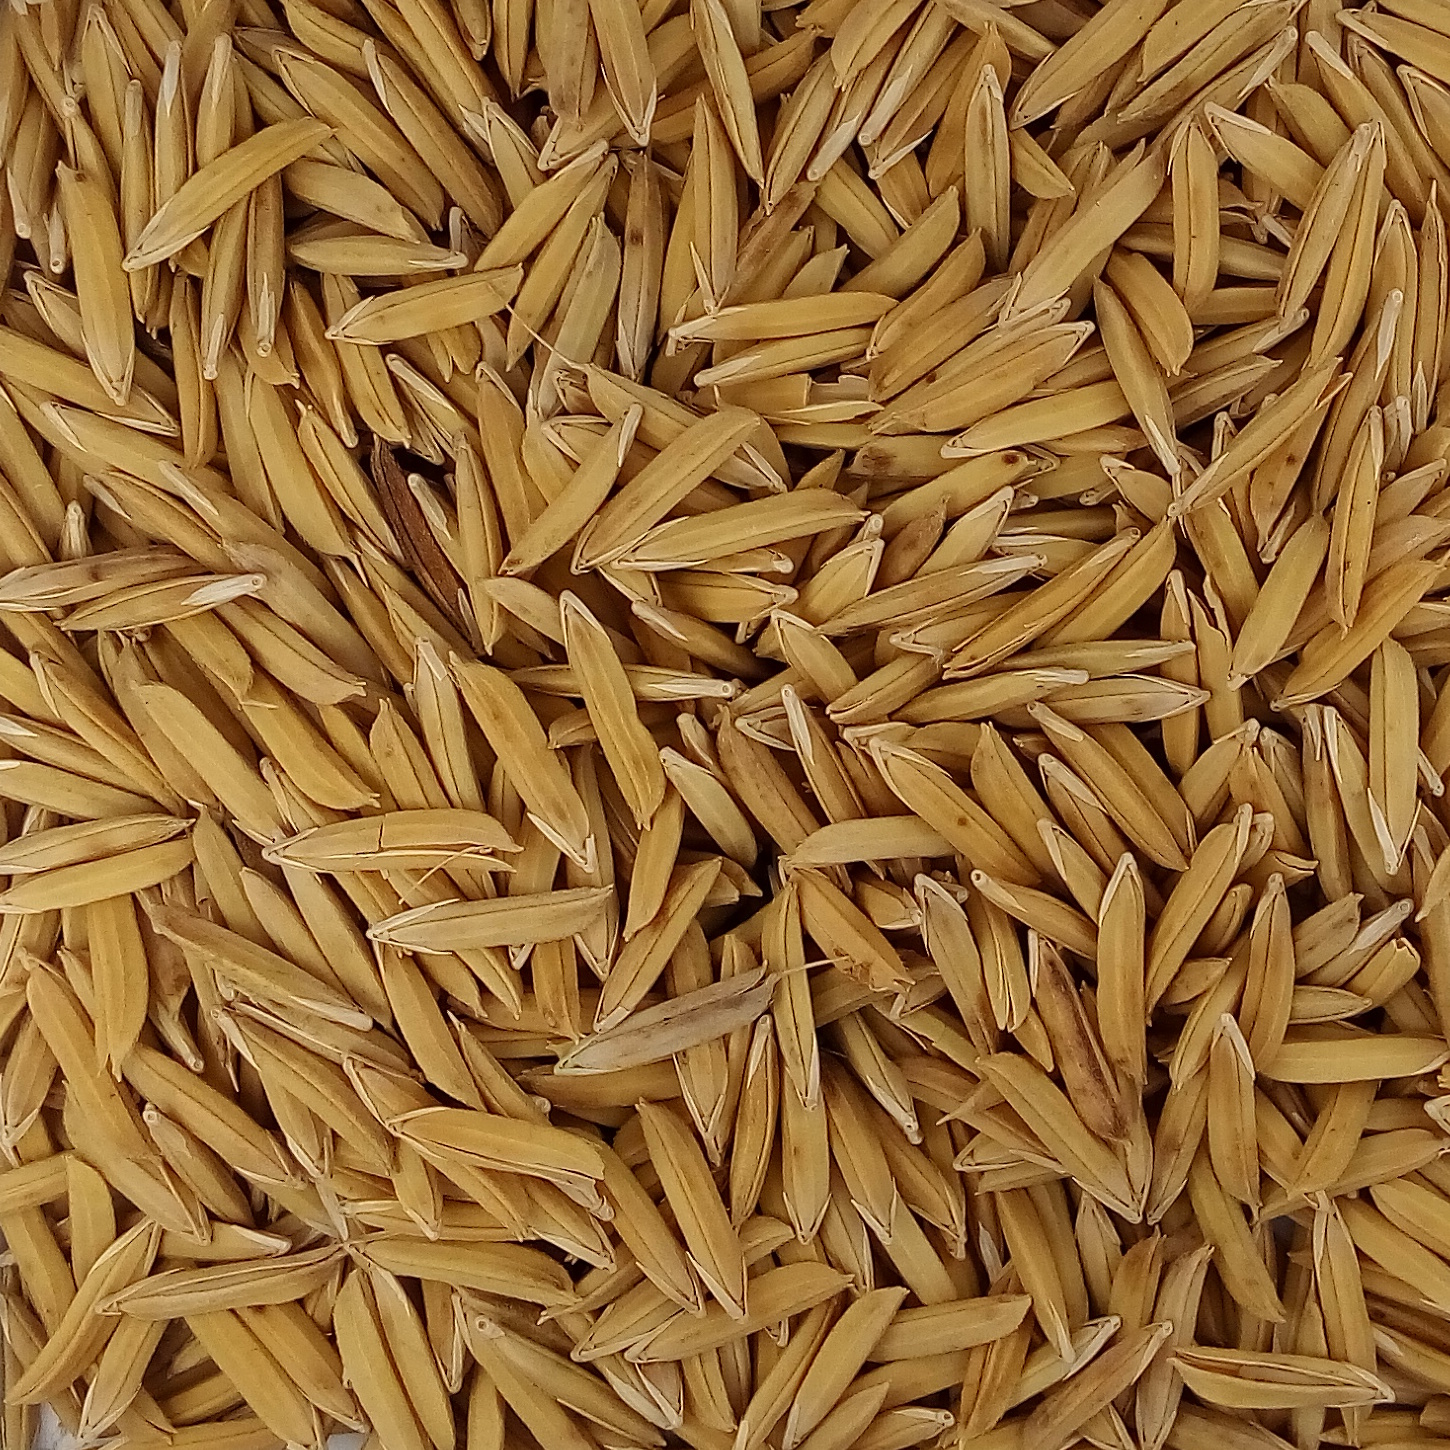
Rice seed variety: 1121